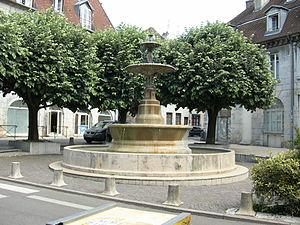
Fontaine de la place MARULAZ à Besançon.
Besançon est riche des nombreuses fontaines et sculptures réparties dans différents quartiers de la ville. Aux sculptures décoratives et commémoratives s'ajoutent les fontaines dont les plus anciennes ont perdu leur rôle social pour devenir ornementales. Des cadrans solaires, fresques et trompe-l'œil décorent aujourd'hui façades et fenêtres.
La ville de Besançon compte de nombreuses fontaines publiques, dont une majorité comporte un intérêt patrimonial et artistique conséquent. Monumentales, plus modestes, ou atypiques, elles se concentrent principalement au cœur et autour de la Boucle et de Battant, correspondant aux quartiers historiques et touristiques. Initialement allouées à la desserte populaire de l'eau avec beaucoup de structures anciennes encore bien conservées aujourd'hui, elles ont évolué à l'époque contemporaine en ayant désormais un caractère presque strictement ornemental. Si la plupart ont été distinguées par le ministère de la Culture en étant classées et que d'autres sont devenues des symboles emblématiques de la Cité à l'instar de la fontaine place de la Révolution ou plus ludiques comme celle de la promenade Chamars, toutes forment une partie majeure de la richesse architecturale et de l'identité locale. Ainsi les fontaines, par leur multitude et leur beauté additionné à la topographie, ont donné à la capitale comtoise son surnom de petite Rome.